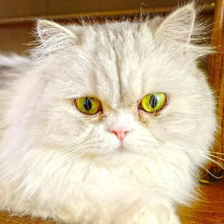
Label: animals